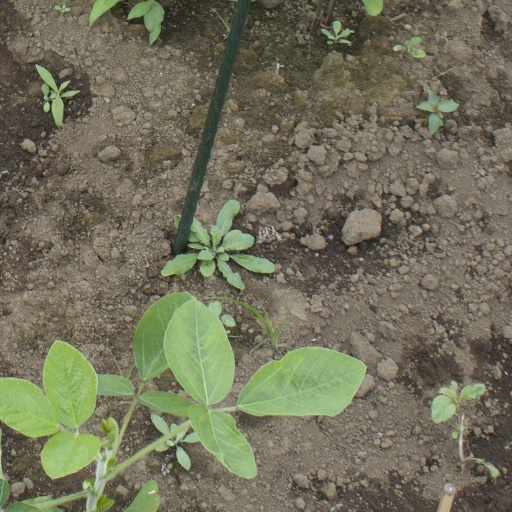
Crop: soybean